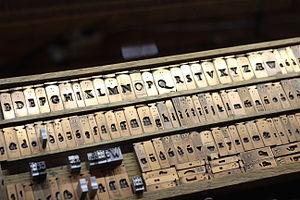
Matrice originales du Romain de l'Université de Jean Jannon. Exposition Le Livre à la Renaissance, exposition des trésors de l'Imprimerie Nationale et de ses savoir-faire, pour Le Livre sur la Place de Nancy 2013.